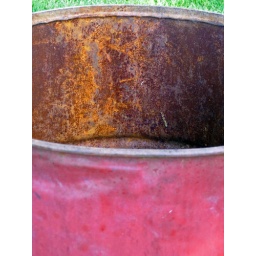
rusty can in the grass